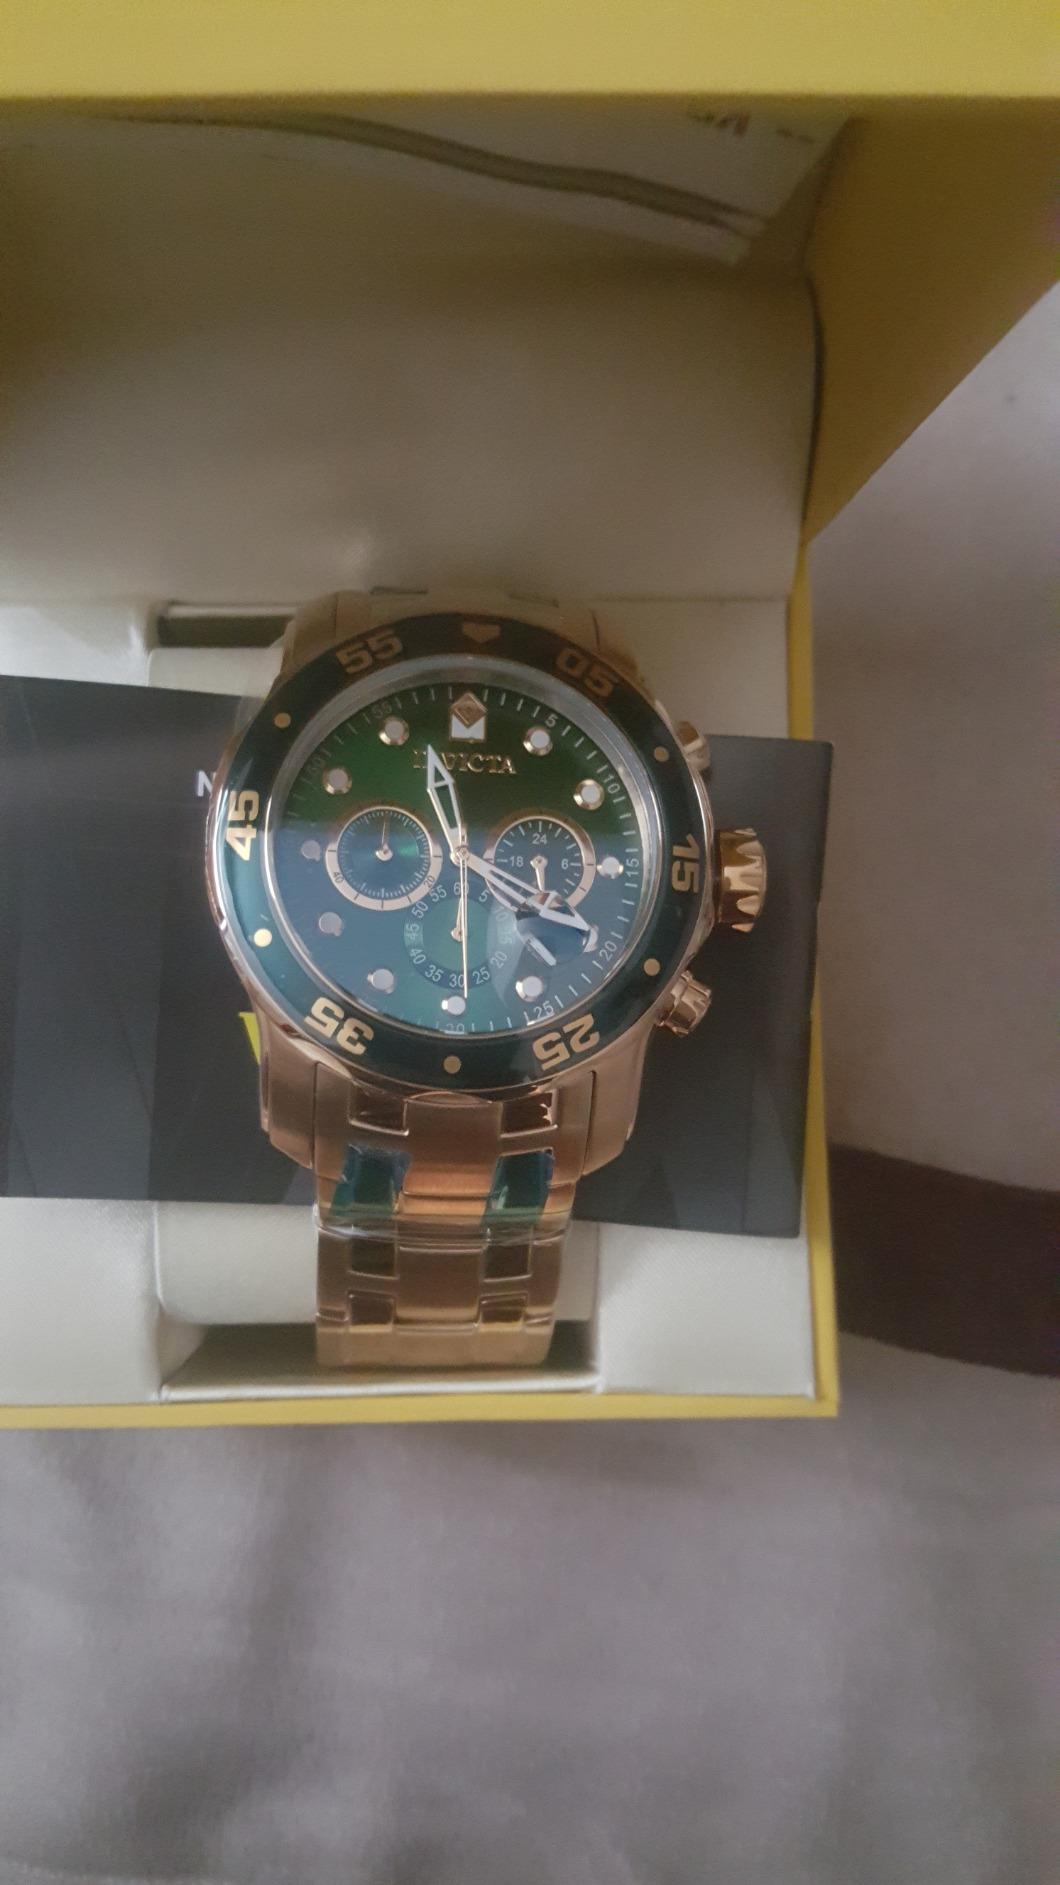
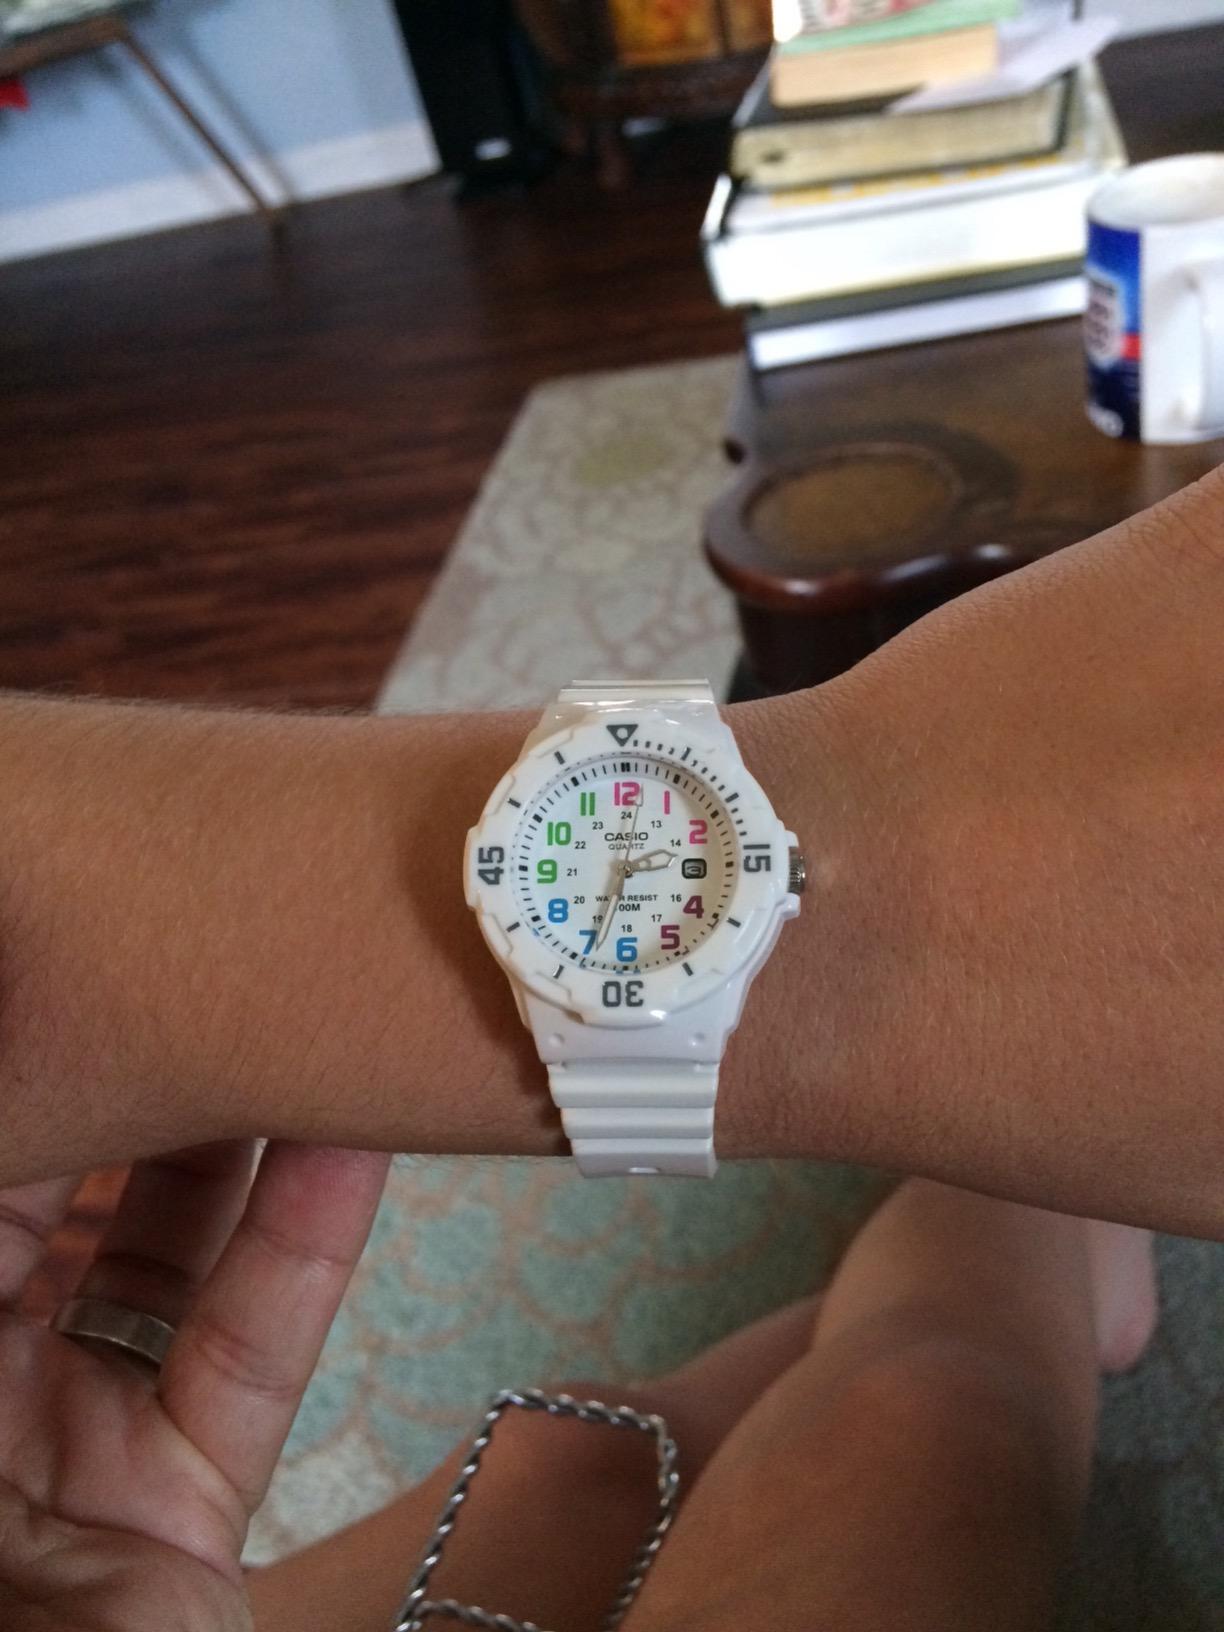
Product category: accessories_watch
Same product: no